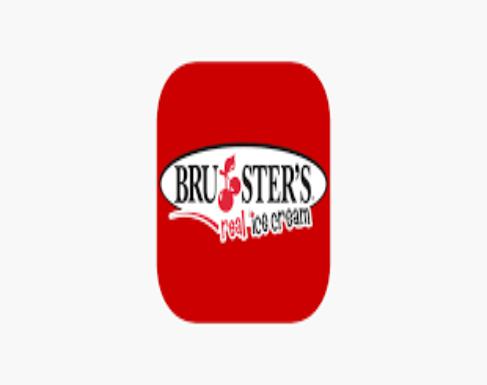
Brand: Bruster's Ice Cream
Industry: Food